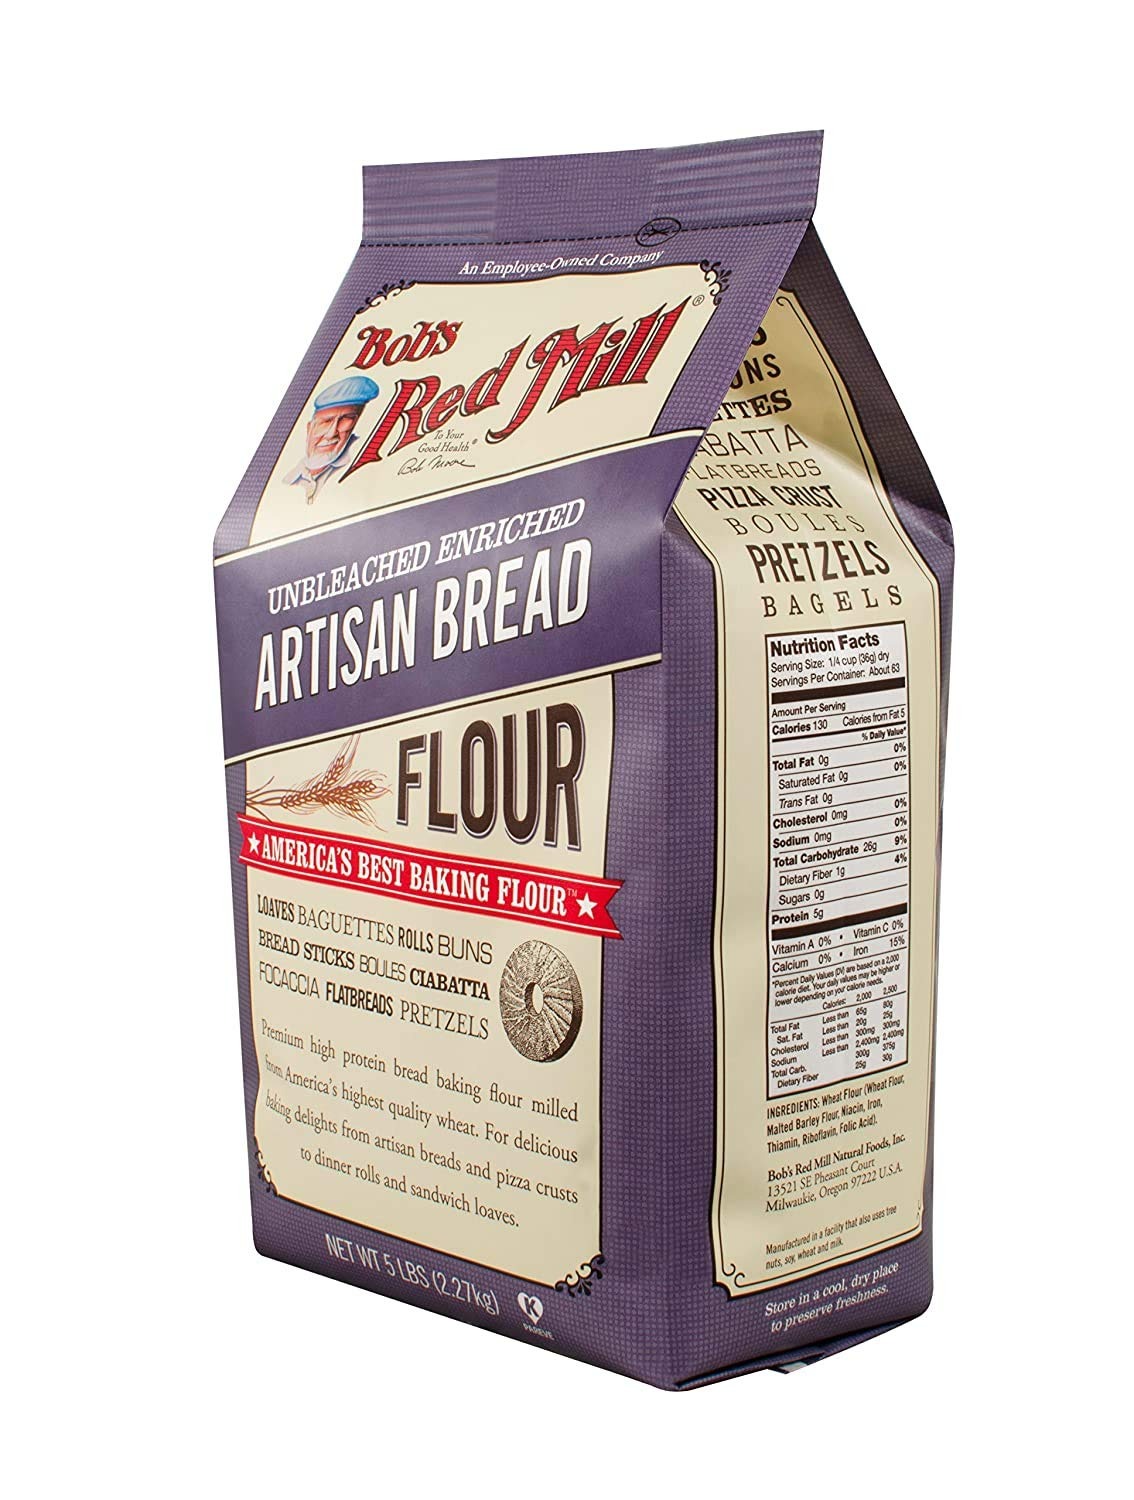
Item Name: Bob's Red Mill Artisan Bread Flour 5 LB (Pack of 2)
Value: 160.0
Unit: Ounce

Price: 7.99